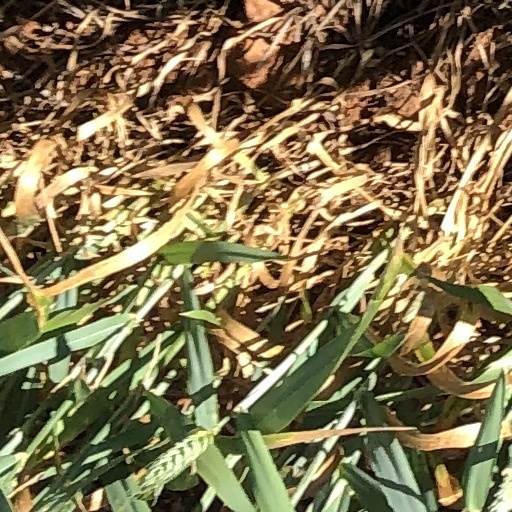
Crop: wheat